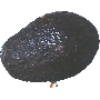
Label: Avocado ripe 1